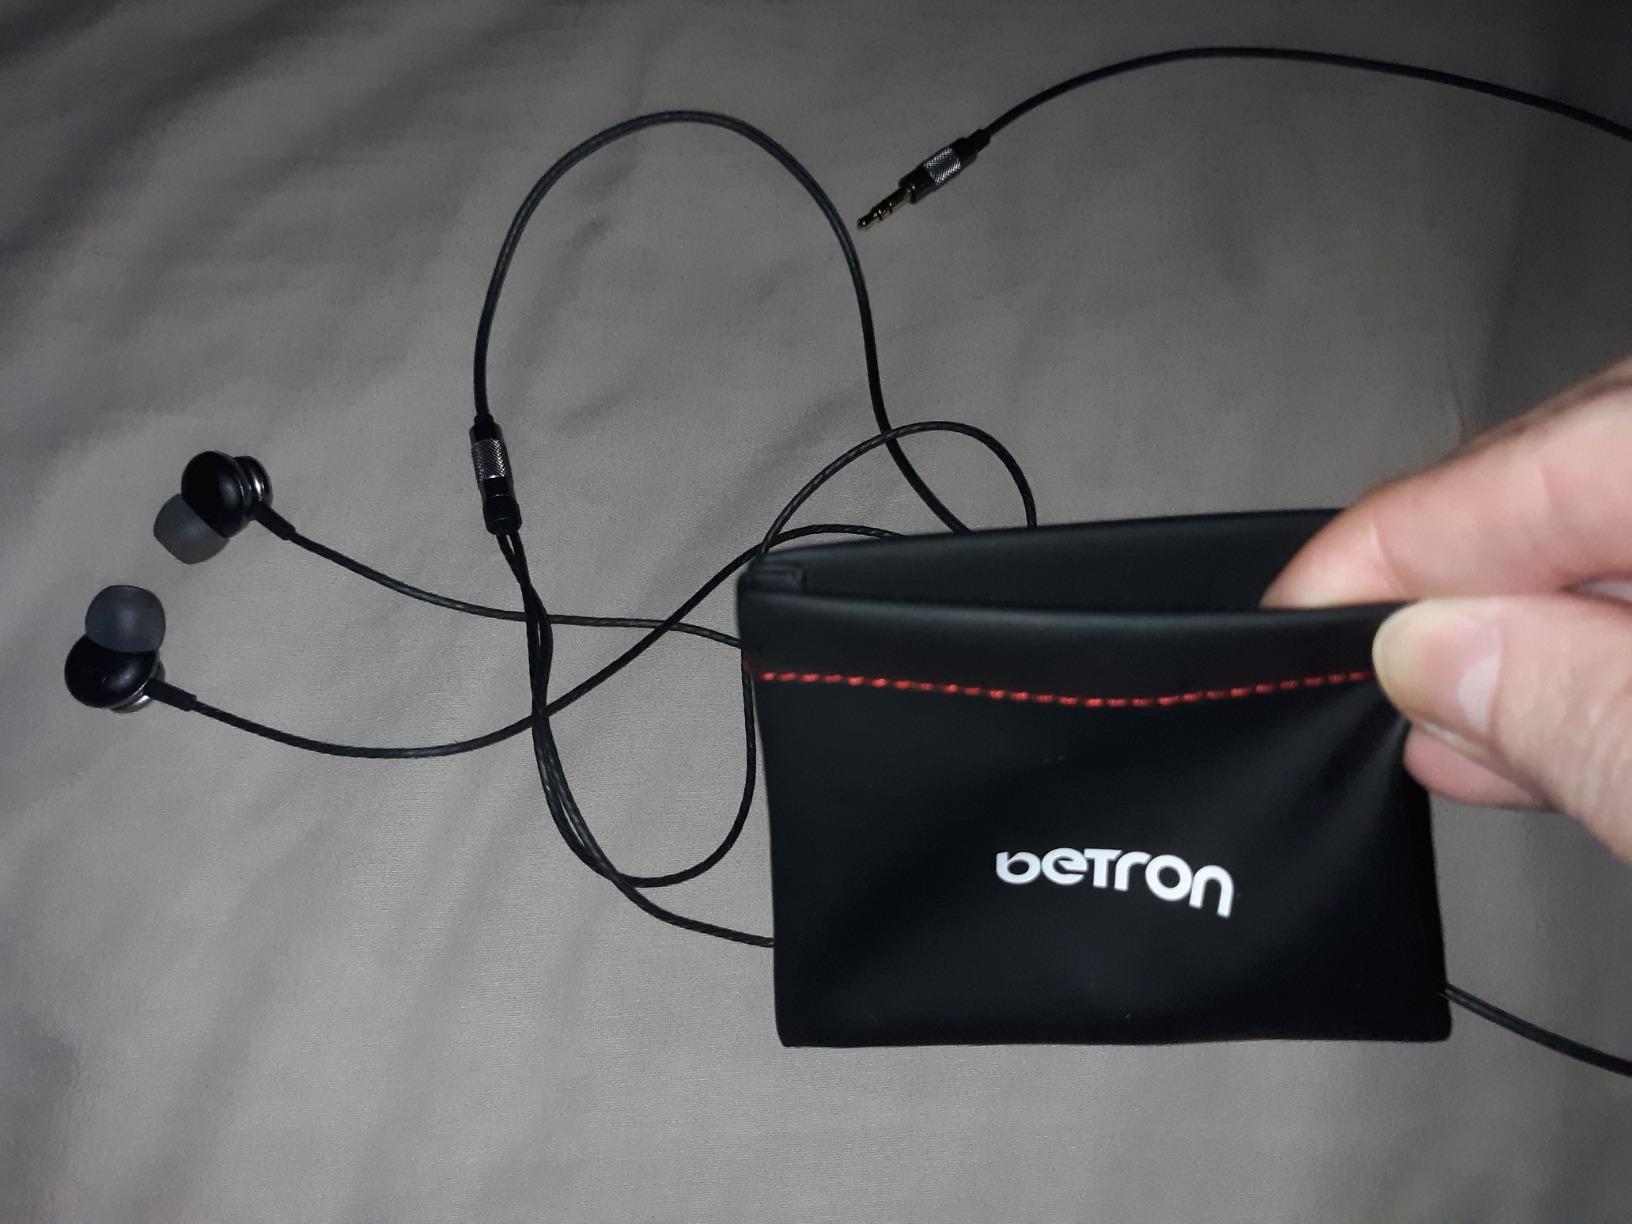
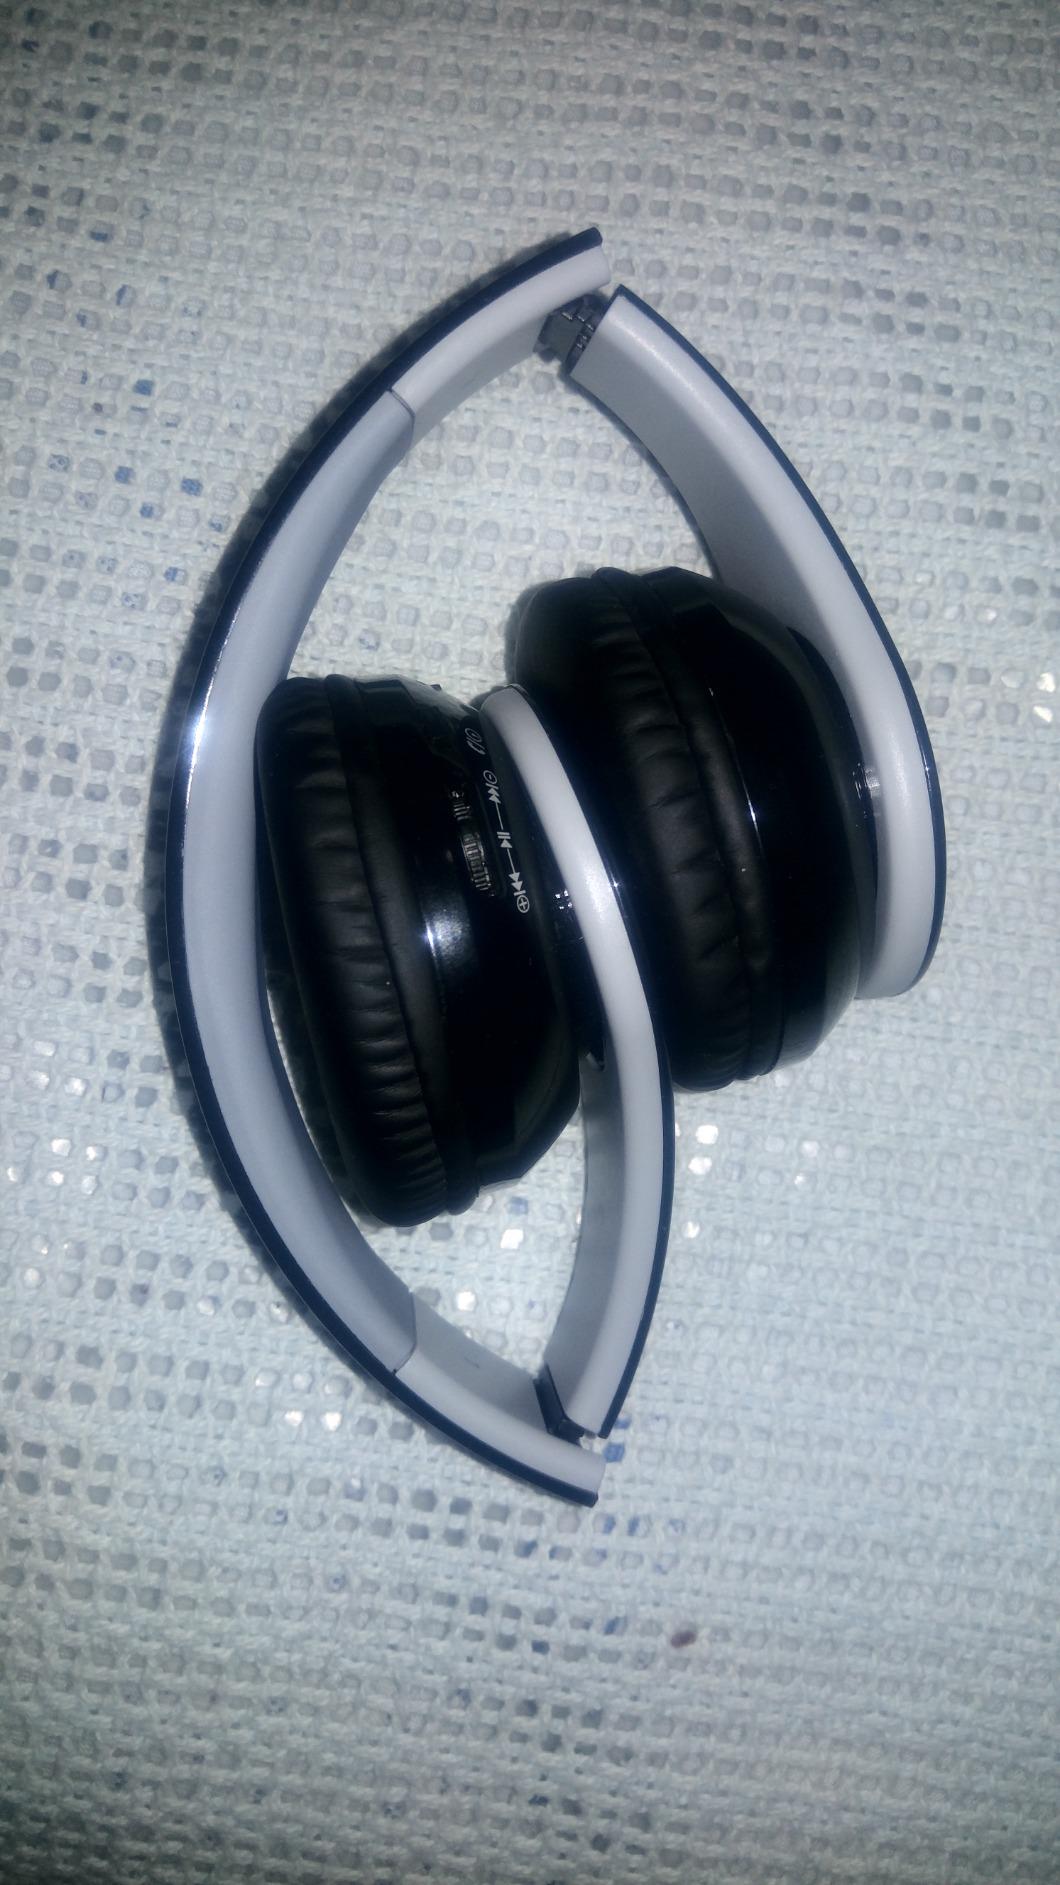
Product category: headphones
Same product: no